Mark Shoots First

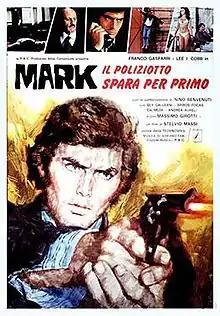

Mark il poliziotto spara per primo (internationally released as Mark Shoots First) is an Italian "poliziottesco" film directed in 1975 by Stelvio Massi. It is the sequel of "Mark il poliziotto".